Trisagion

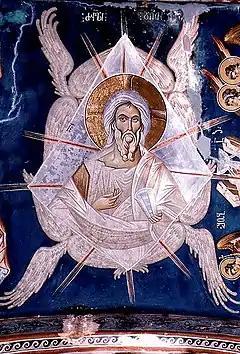
An icon of Christ the Ancient of Days fresco Ubisi, Georgia

The Greek phrase "Trisagion" translates as "Thrice Holy". In this hymn God is described as holy in three different qualities; "Agios o Theos" means "Holy God".